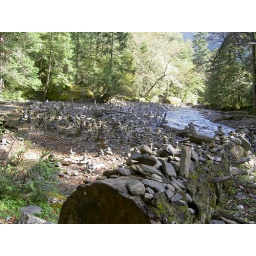
People piled up these safety towers with river rocks as they pass by the river.